Silver Bank

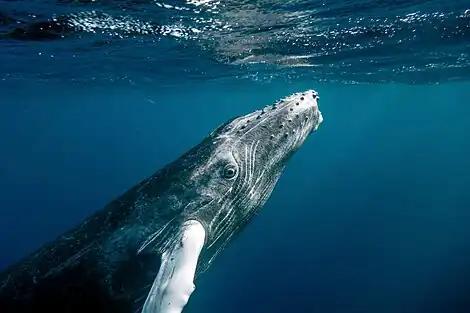
Humpback whale calf at South Bank

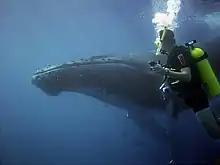

Silver Bank is a shallow underwater carbonate platform that almost reaches the ocean's surface in certain areas ( deep in the shallow parts), but is mostly submerged. In its northern reaches, many coral heads reach the ocean surface, especially at low tide. Lying amongst the coral heads is the wrecked freighter "Polyxeni", most of which rests above the surface. Persons can board the "Polyxeni" only with governmental permission.